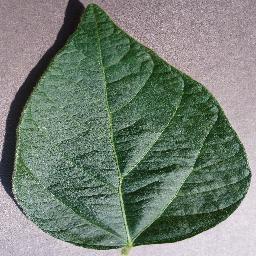
Label: Soybean___healthy